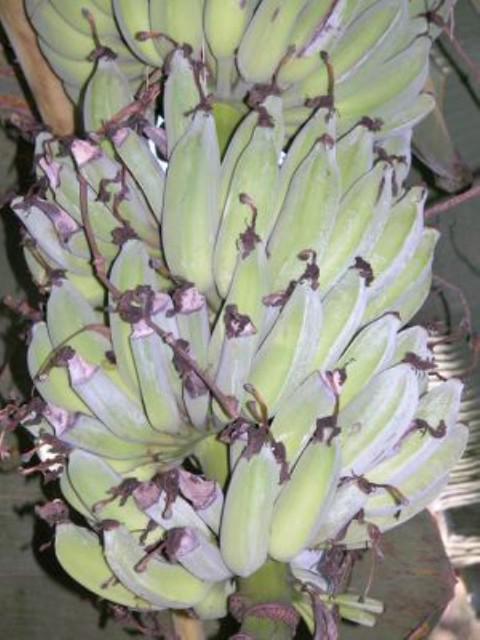
Plant: Banana
Disease: banana cigar end rot